National War Correspondents Memorial

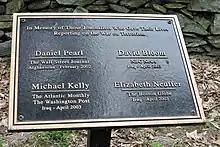
Memorial plaque added in 2003

Unchanged for over a century, the arch had four names added in 2003: David Bloom, Michael Kelly, Elizabeth Neuffer, and Daniel Pearl.